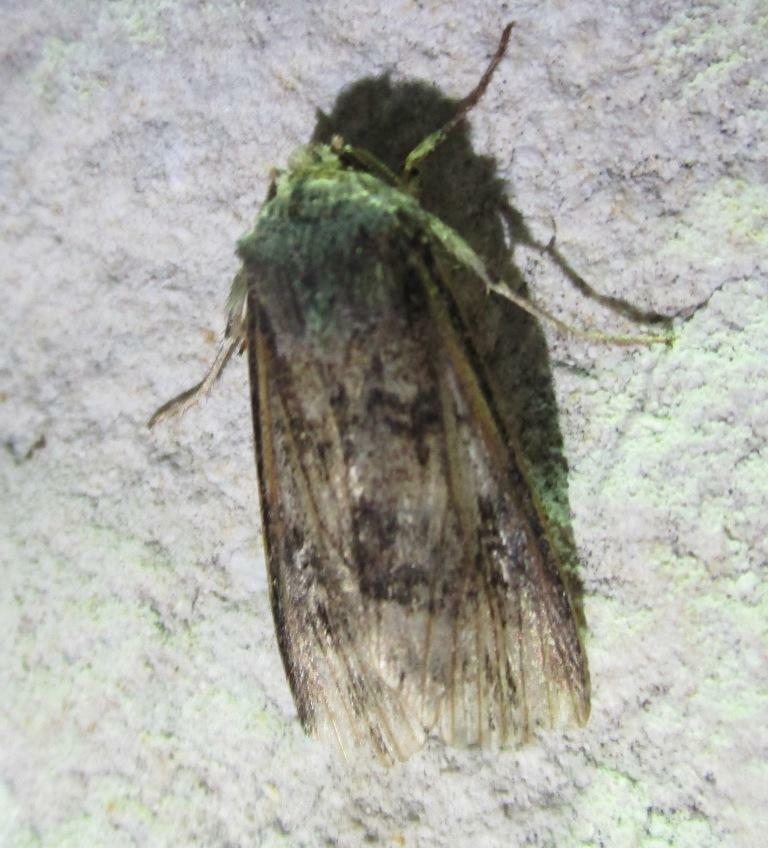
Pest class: cutworms